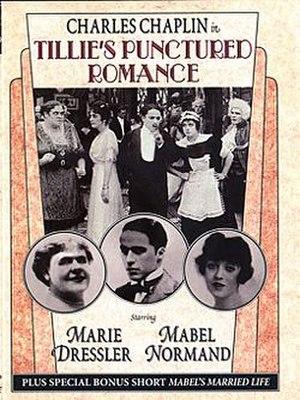
Le Roman comique de Charlot et Lolotte est un film burlesque américain de Mack Sennett sorti le 14 novembre 1914.